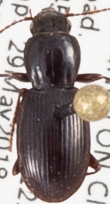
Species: Pterostichus pumilus
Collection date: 2018-05-29
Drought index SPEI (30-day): -2.09
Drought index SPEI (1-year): -0.256
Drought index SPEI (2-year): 0.71